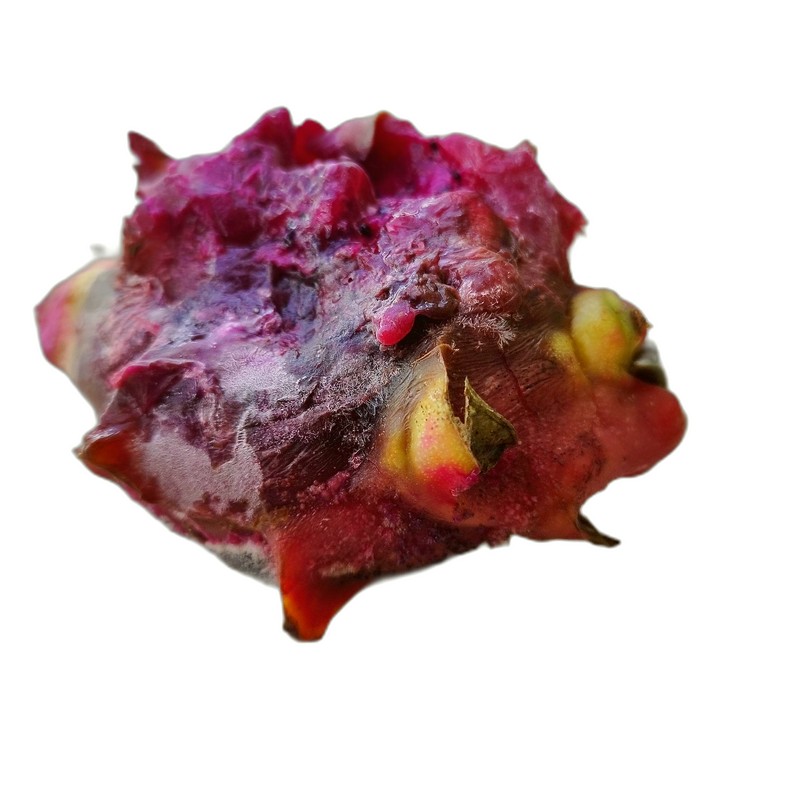
Label: Defect Dragon Fruit